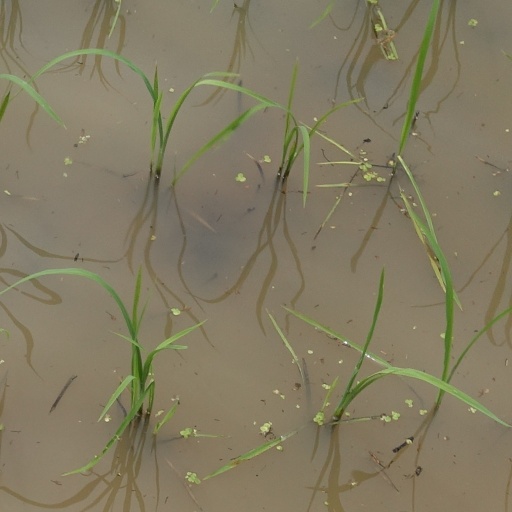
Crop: rice